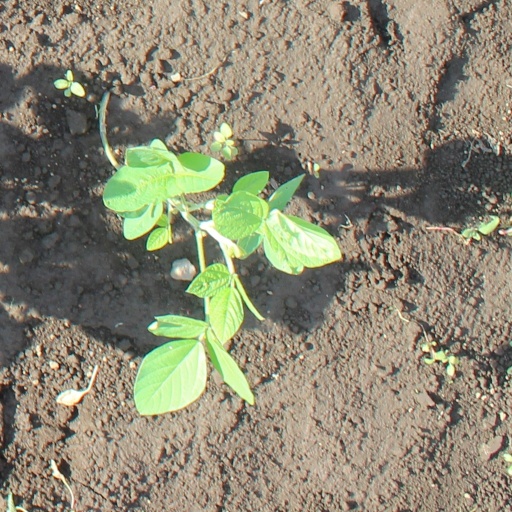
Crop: soybean